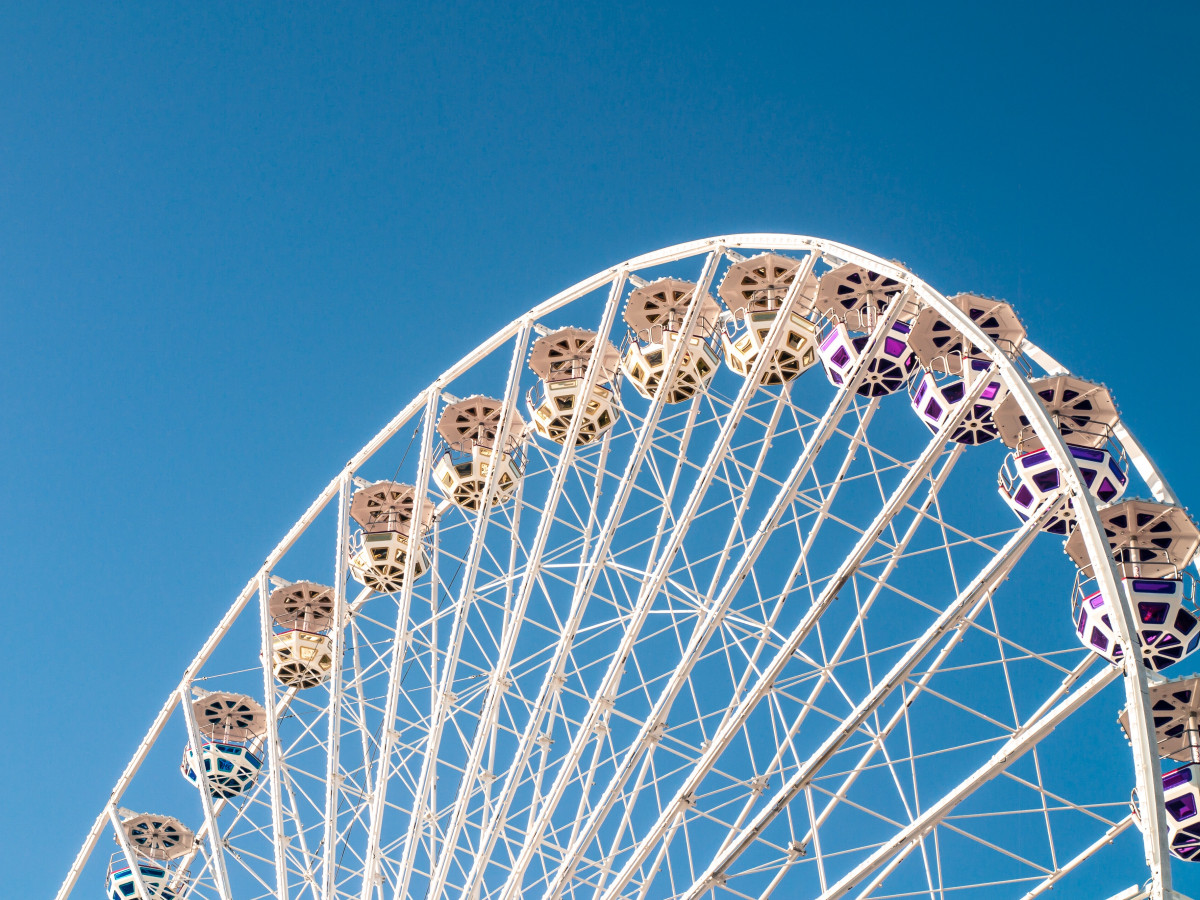
Tags: carnival, amusement park, roller coaster, tourist attraction